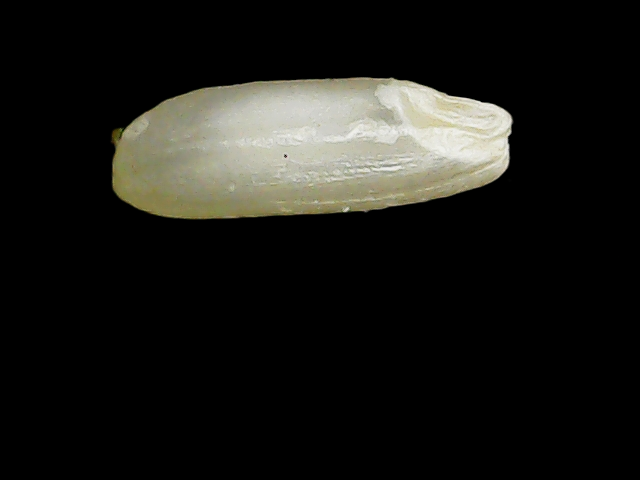
Rice variety: Binadhan21